Éliane Richepin

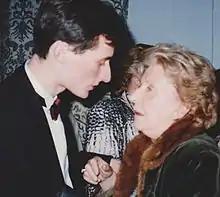
Eliane Richepin after a concert by one of her students at Salle Gaveau in Paris (1989)

Richepin studied music at the Conservatoire de Paris where she received several first prizes: piano, harmony, fugue, counterpoint and musical composition. She was a pupil of Georges Falkenberg, Marguerite Long, Alfred Cortot and Yves Nat for the piano, Paul Fauchet and Noël Gallon for harmony, fugue and counterpoint and Henri Büsser for composition. Logiste at the Prix de Rome in 1938, École des Beaux-Arts Prize in 1943 for her work "Fantaisie pour piano et orchestre" which she premiered with the Pasdeloup Orchestra under the direction of French conductor and composer Albert Wolff, her international career grew considerably.